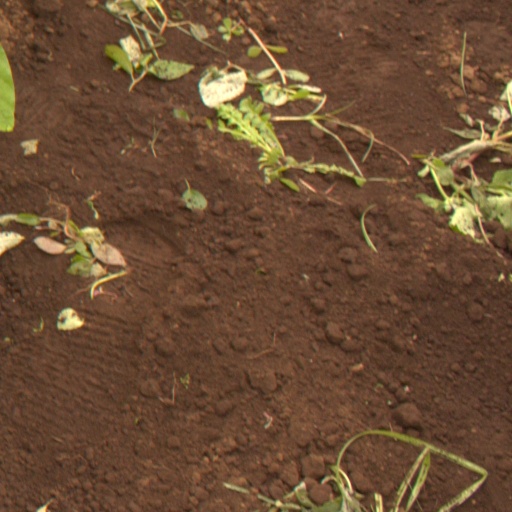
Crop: soybean